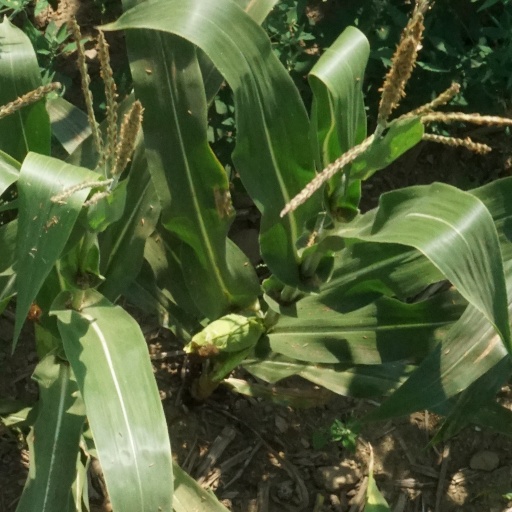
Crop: maize; corn